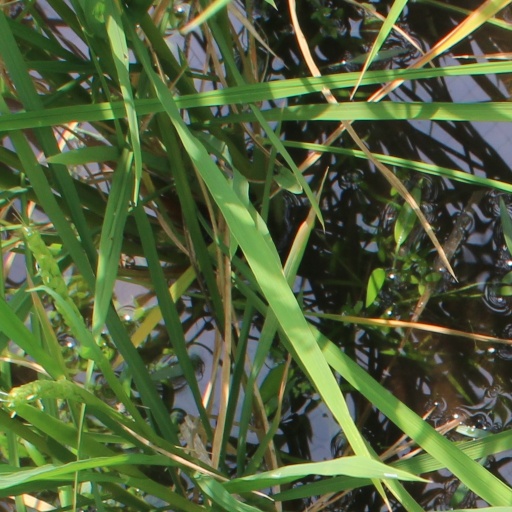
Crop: rice